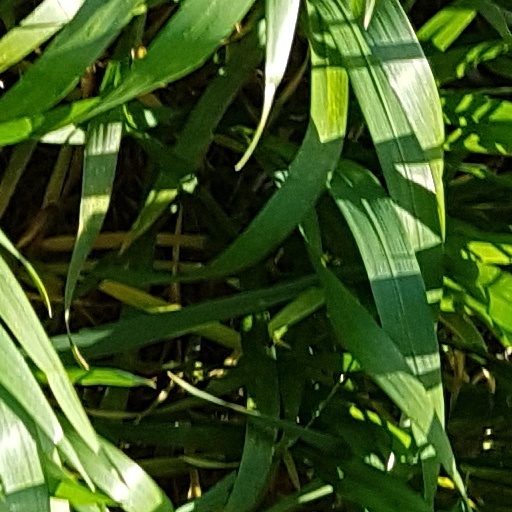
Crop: wheat